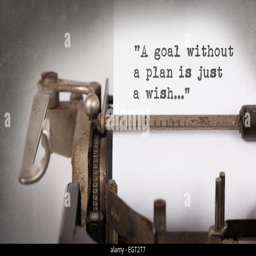
vintage inscription made by old typewriter , a goal without a plan is just a wish